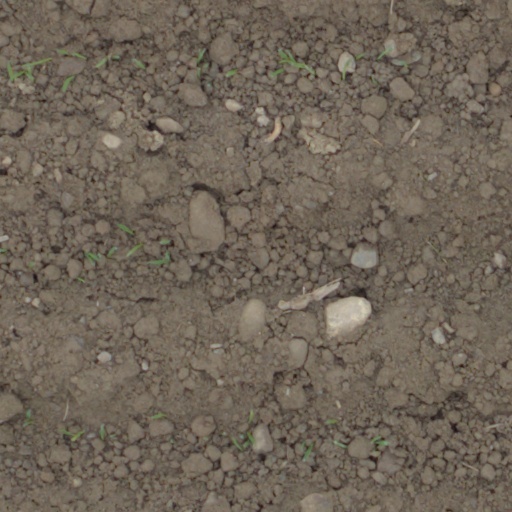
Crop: wheat